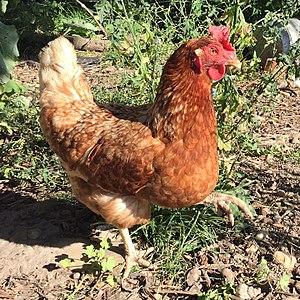
Poule Lohmann Brown de 24 mois
"La poule Lohmann Brown, LB, est une variété métis ""hybride F1"" de poule produite par la société allemande Lohmann Tierzucht. Elle est issue d’un croisement entre la race Rhode Island de variété acajou et la métis White Rock.